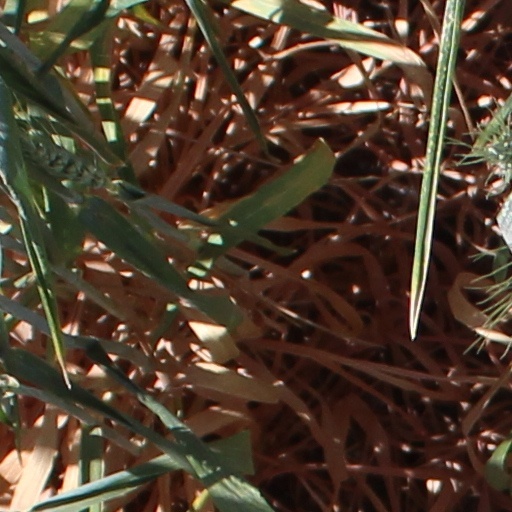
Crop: wheat